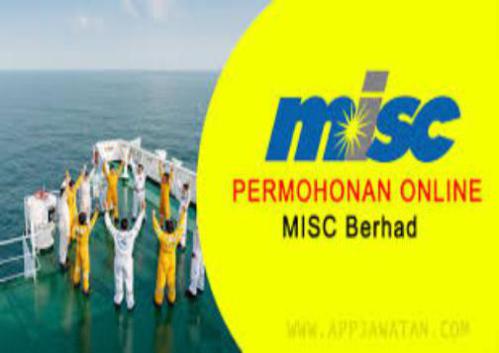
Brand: misc berhad
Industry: Transportation